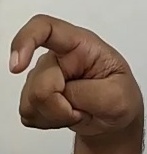
ASL sign: X